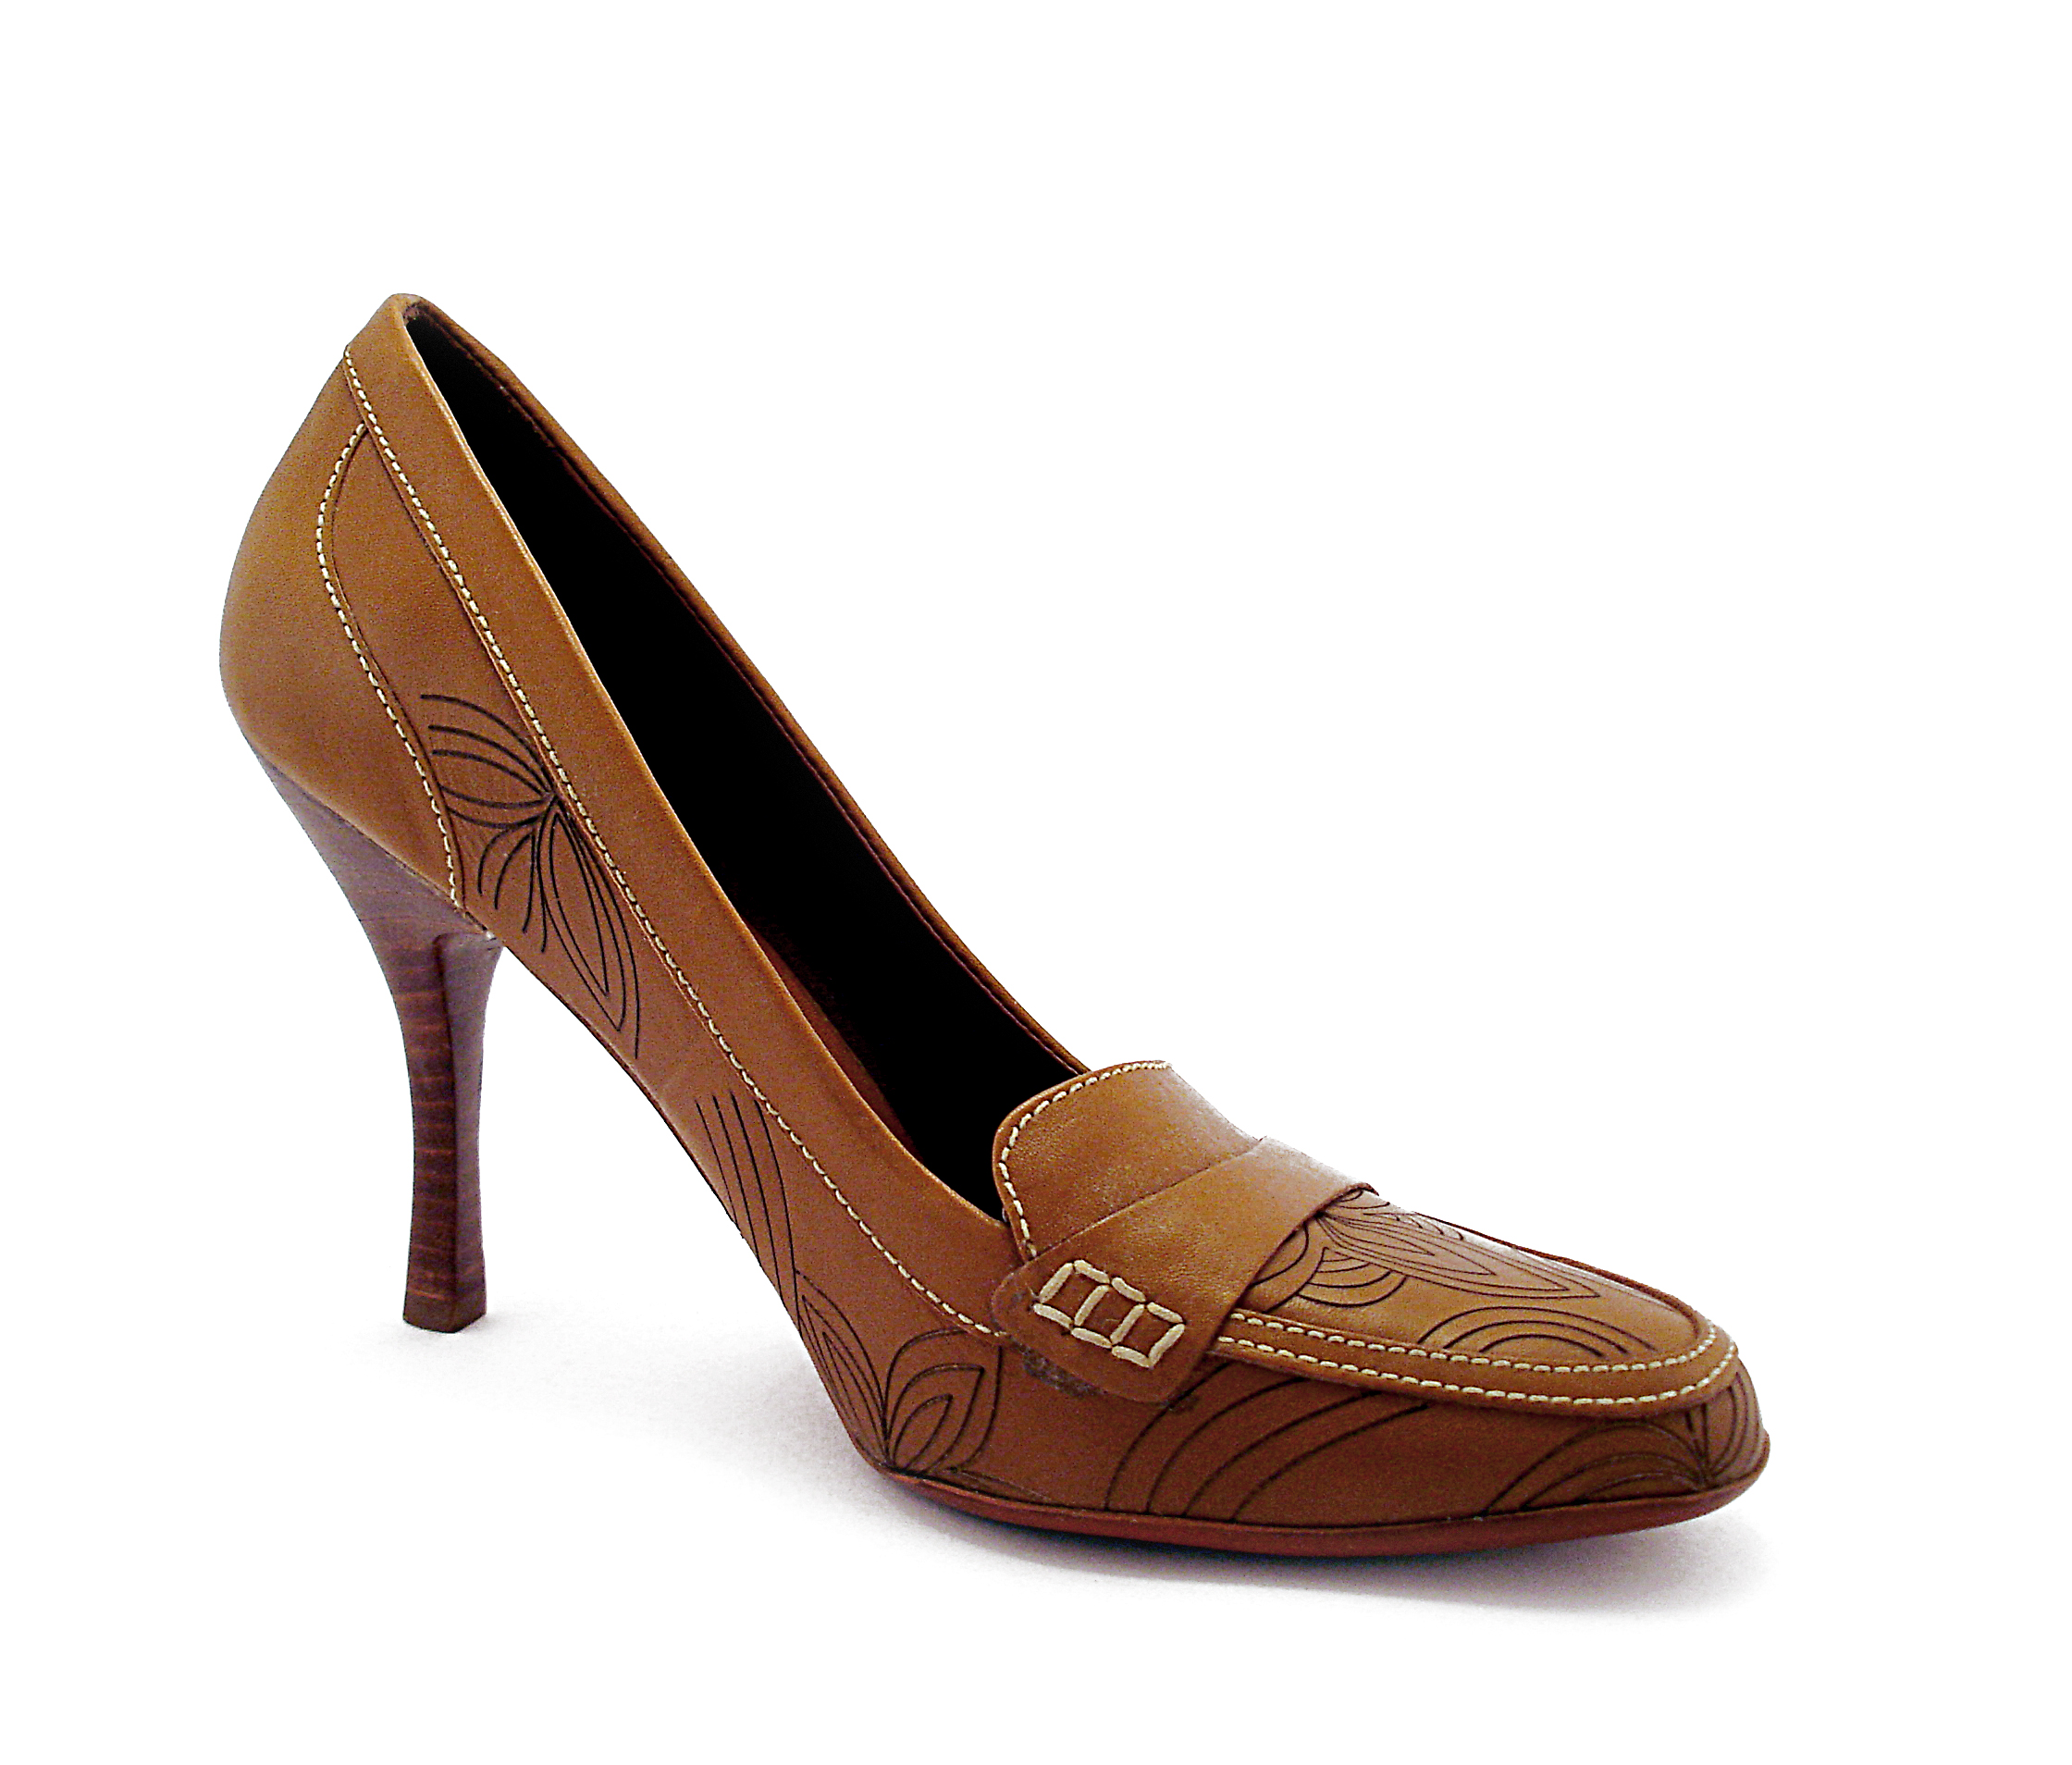
shoe, brown, beige, footwear, product design, high heeled footwear, basic pump